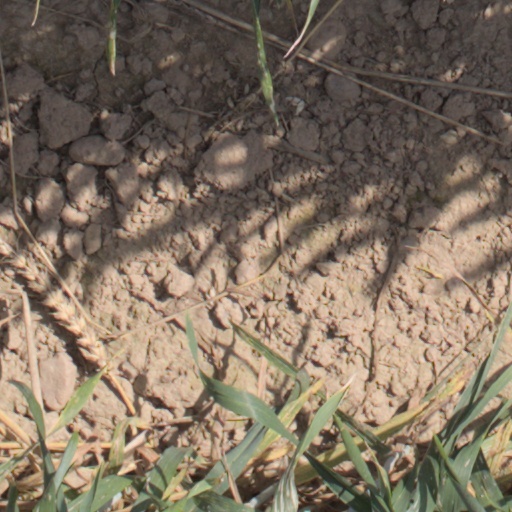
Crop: wheat